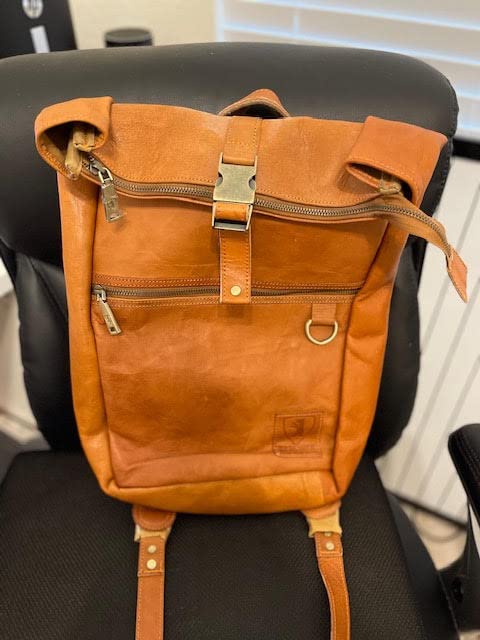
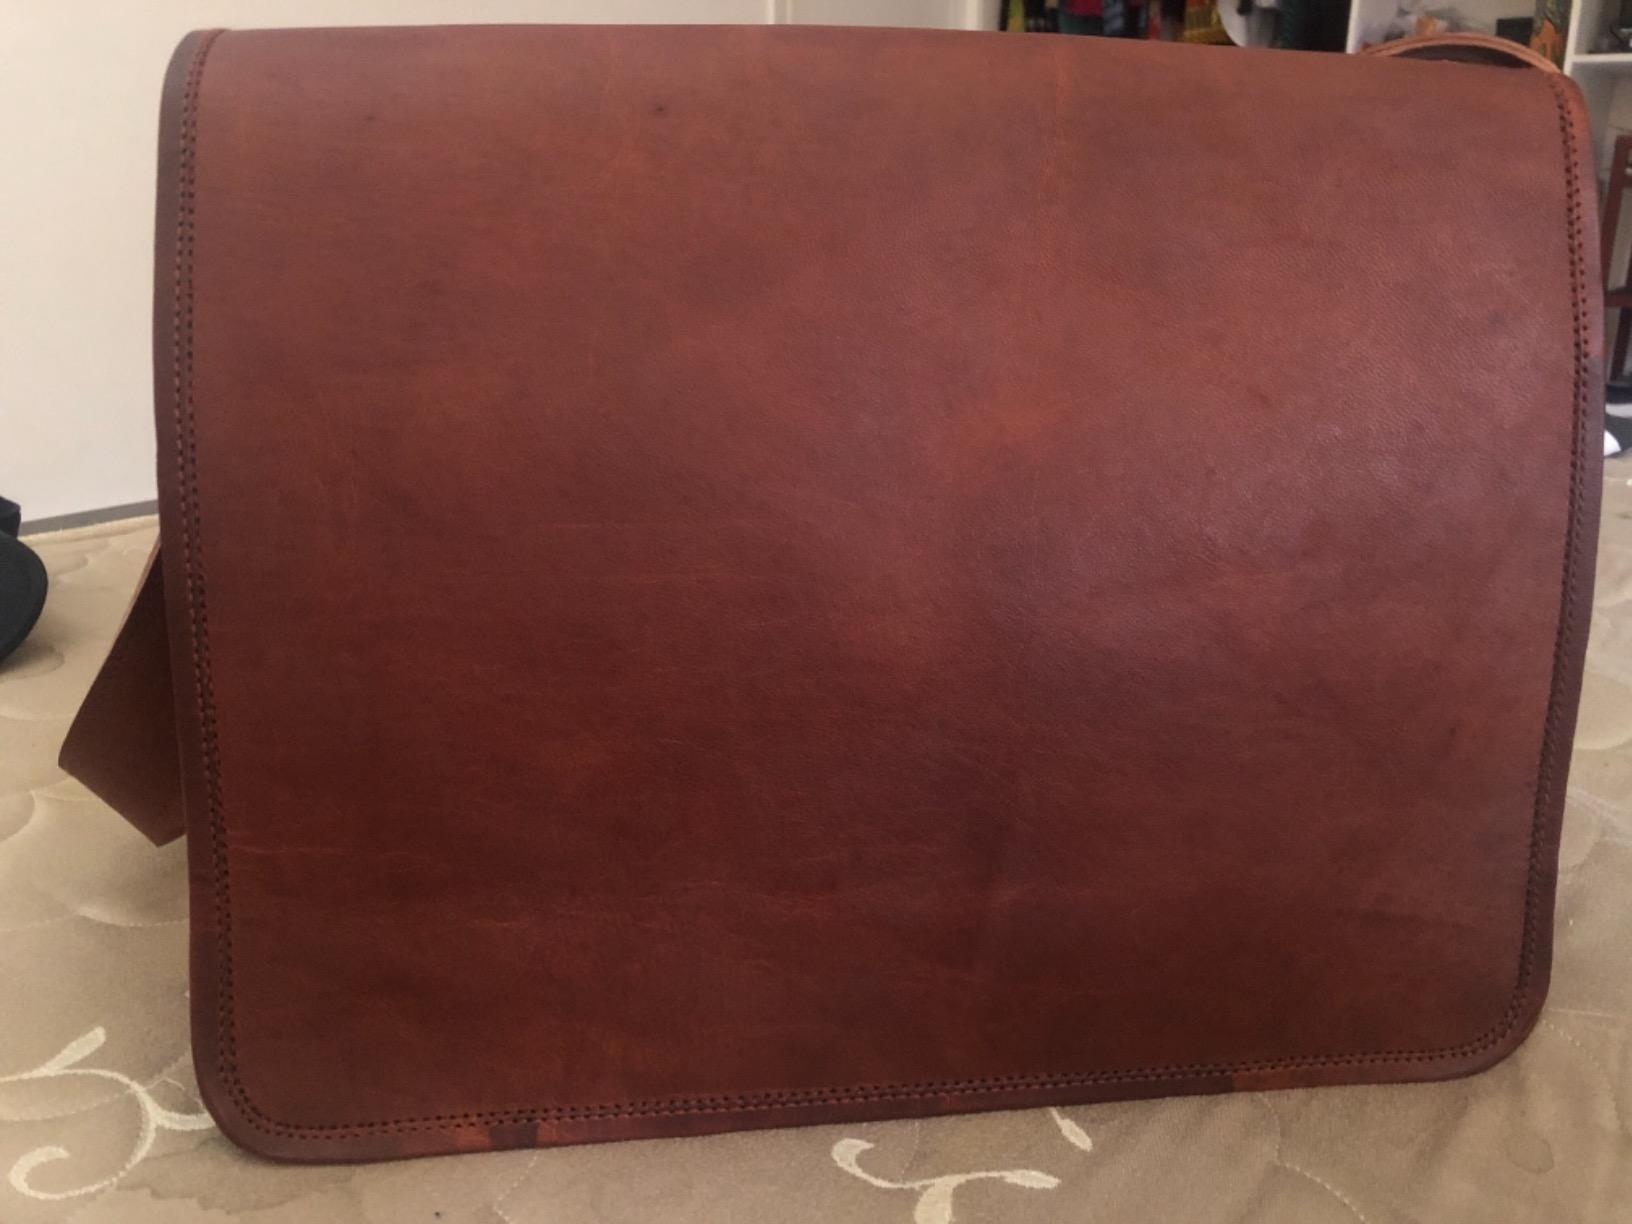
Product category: bag
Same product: no